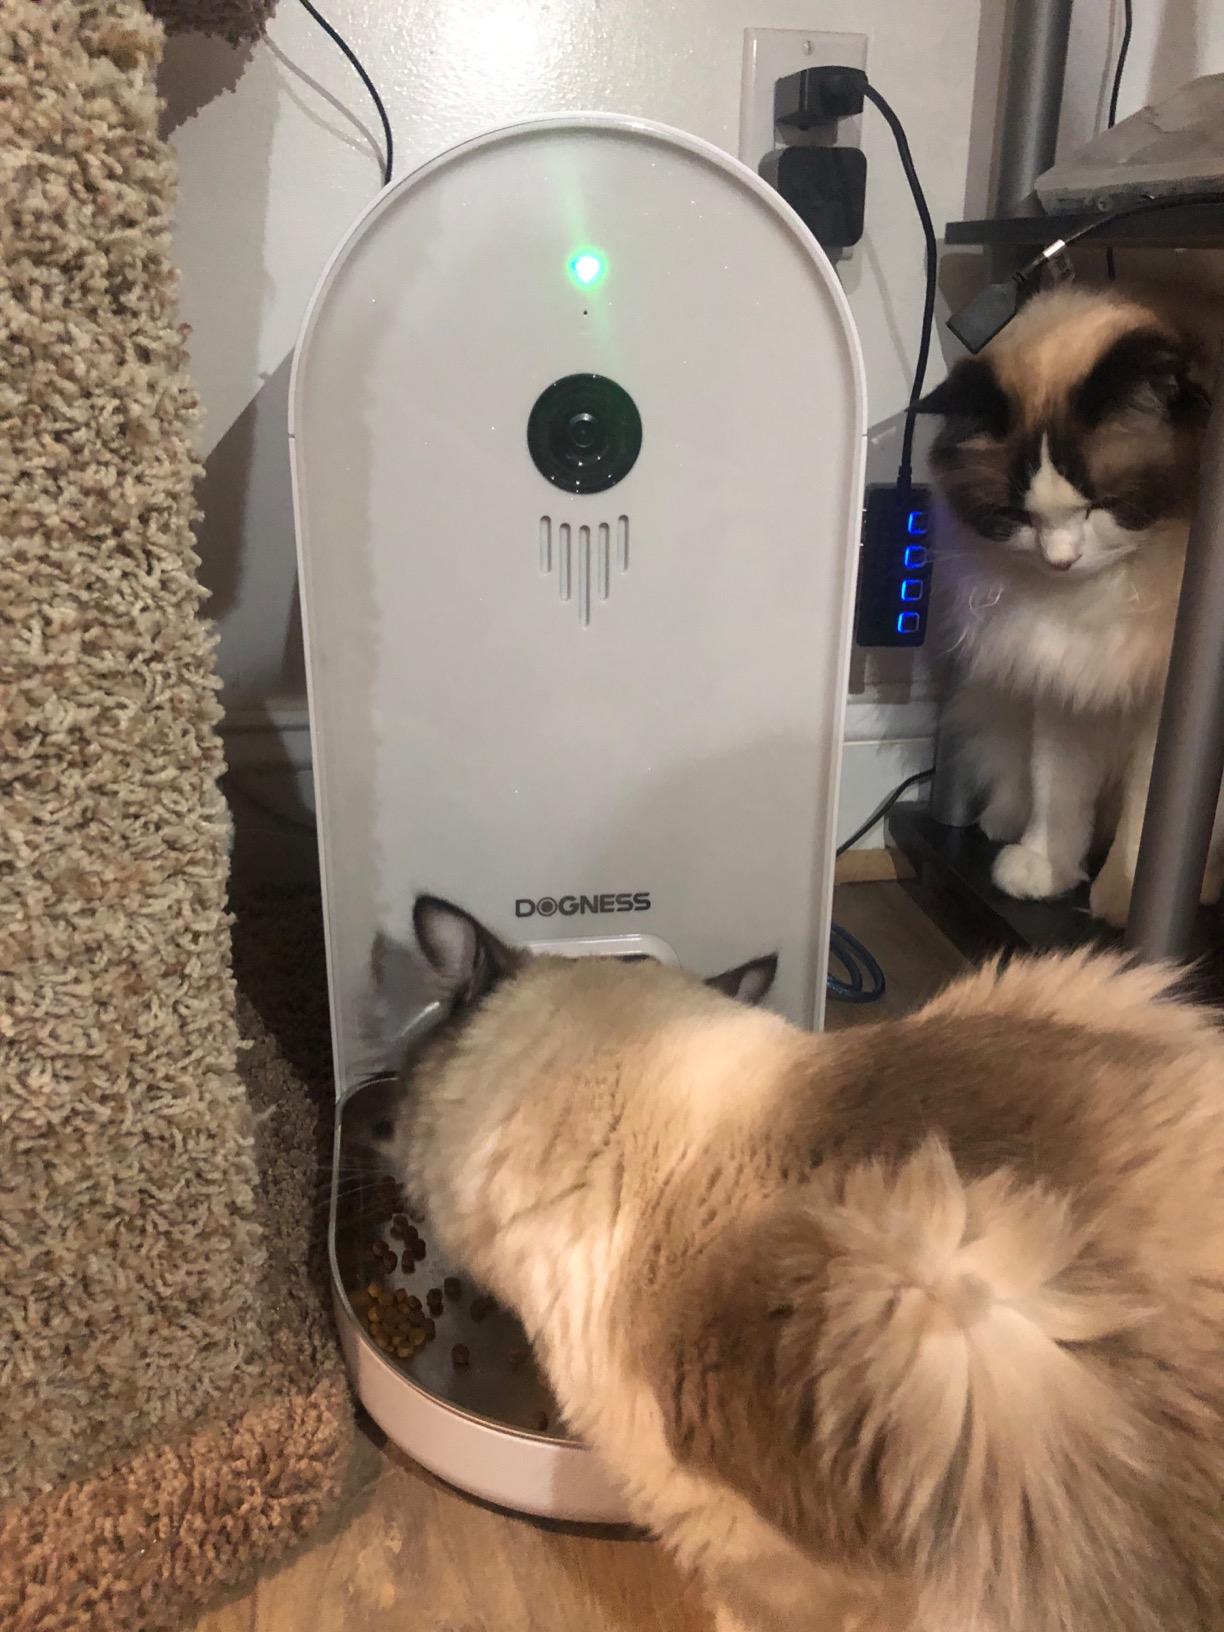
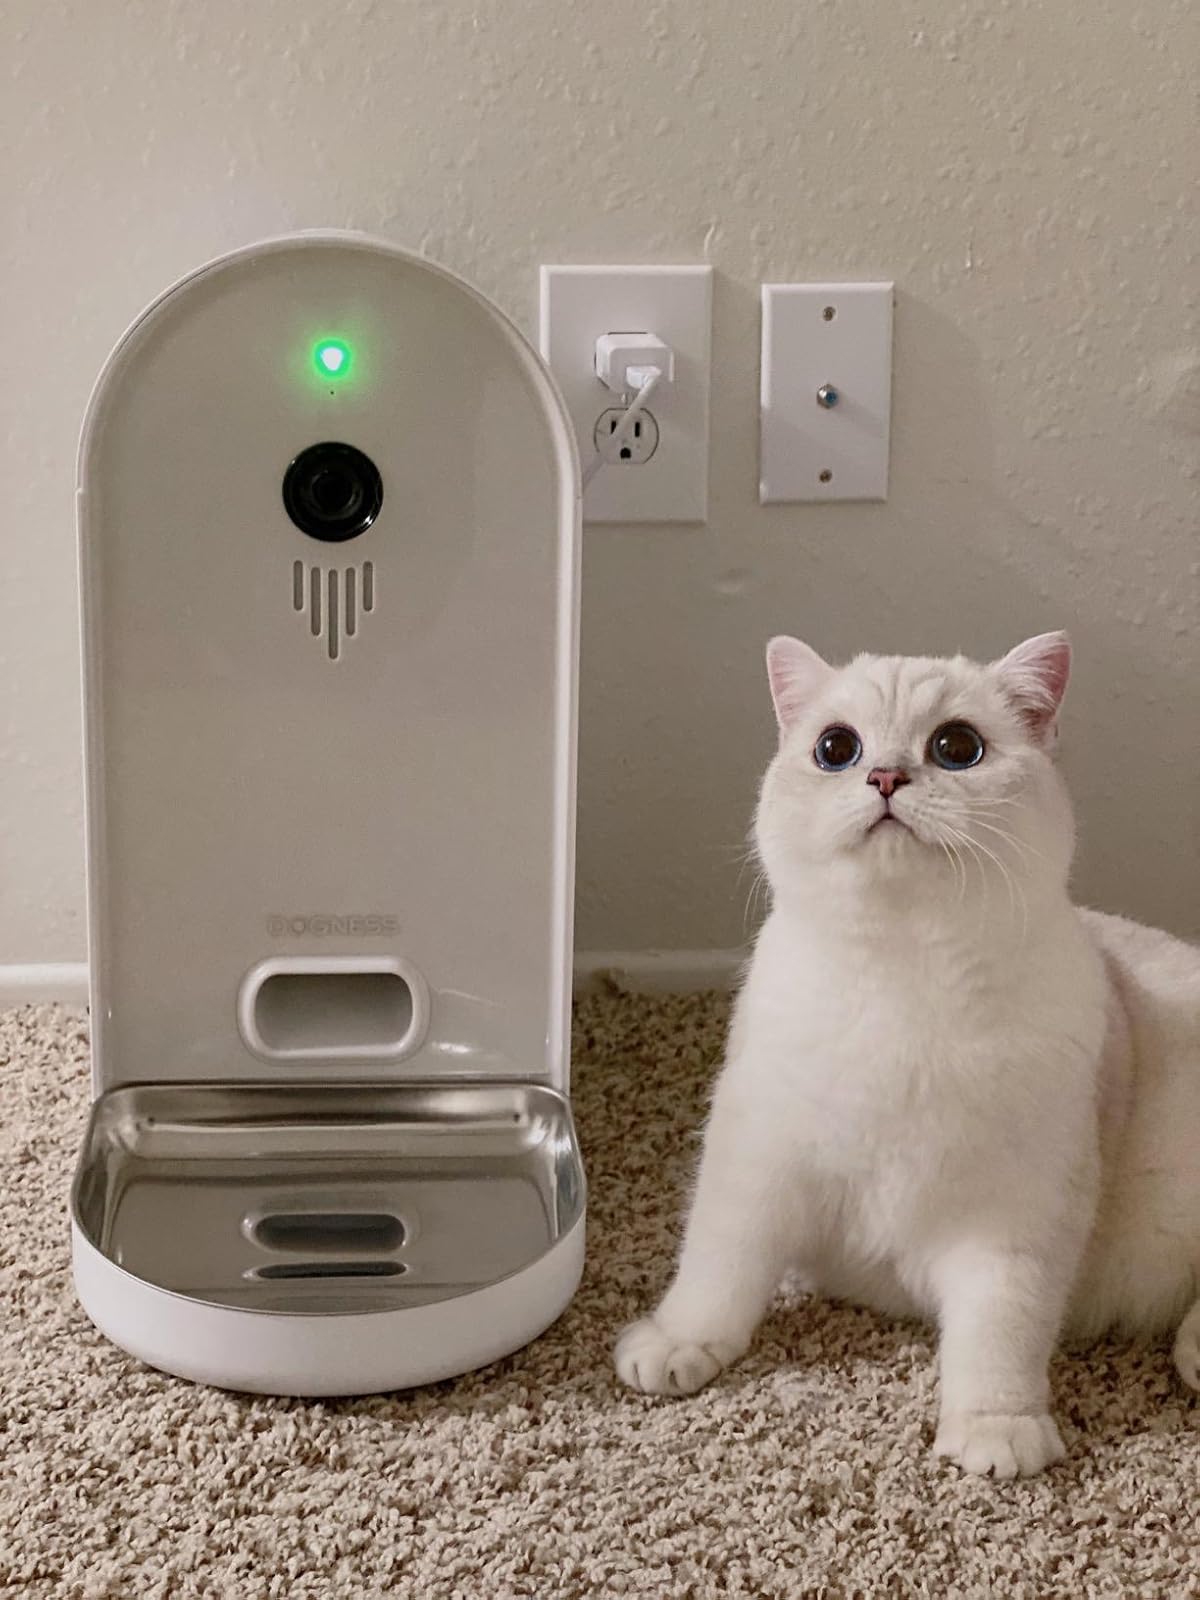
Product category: items_feeder
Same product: yes